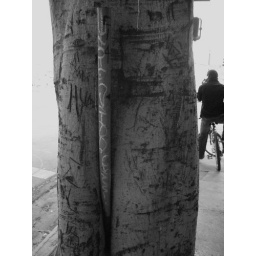
pole once to help gets eaten by tree